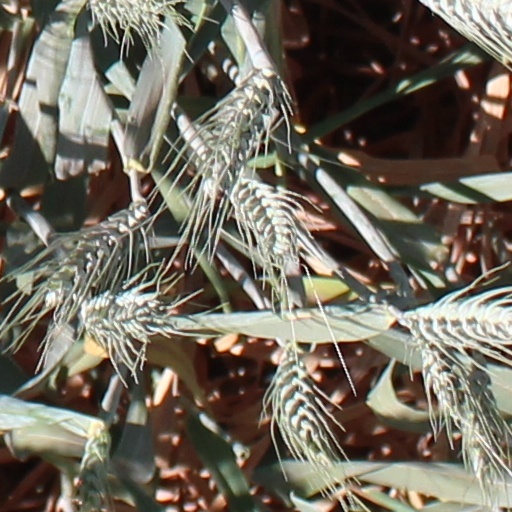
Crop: wheat